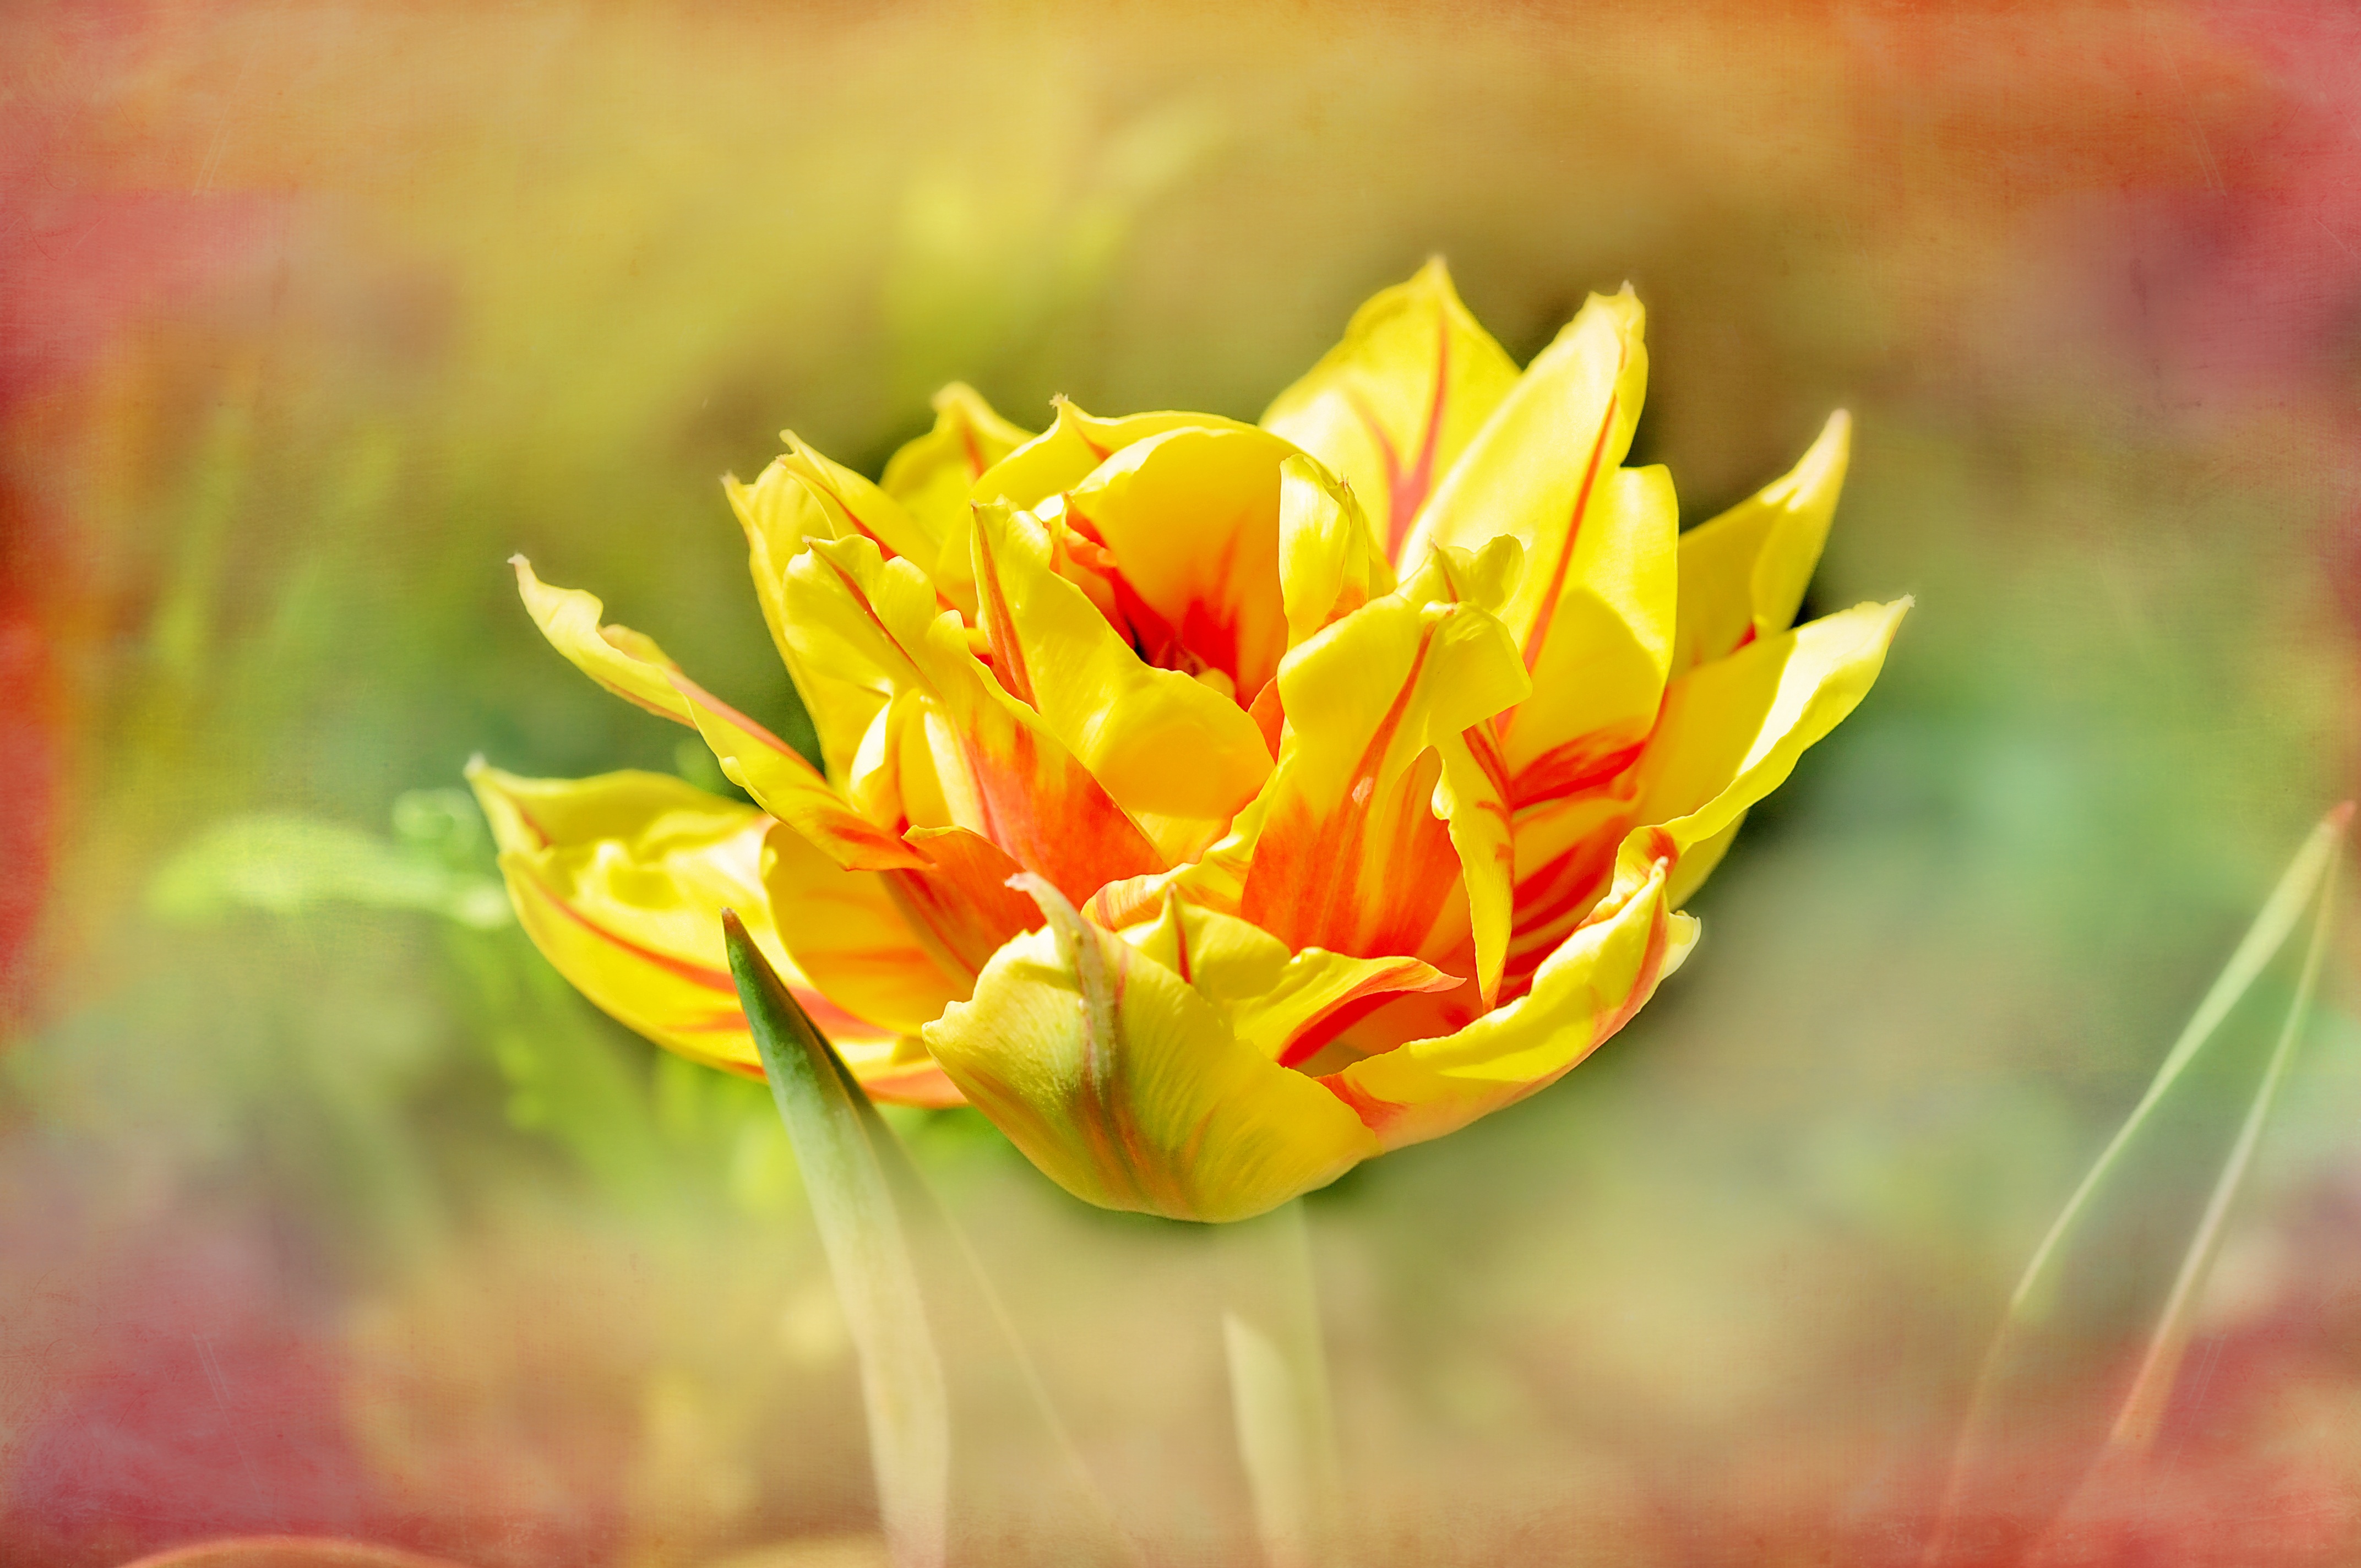
nature, blossom, plant, photography, meadow, sunlight, flower, petal, bloom, tulip, spring, botany, colorful, yellow, garden, flora, wildflower, close up, spring flower, macro photography, flowering plant, schnittblume, yellow red, intense color, plant stem, land plant